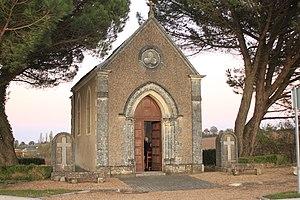
Chapelle Notre-Dame-du-Sacré-Cœur, dite de la Croix-Malo, Fr-49-Beausse.
Mauges-sur-Loire est une commune française située dans le département de Maine-et-Loire, en région Pays-de-la-Loire, créée le 15 décembre 2015. Elle est issue de la fusion des communes de l'ancienne communauté de communes du canton de Saint-Florent-le-Vieil. Située au nord-est des Mauges, elle borde la Loire.
Beausse est une ancienne commune française située dans le département de Maine-et-Loire, en région Pays de la Loire, devenue le 15 décembre 2015 une commune déléguée de la commune nouvelle de Mauges-sur-Loire.